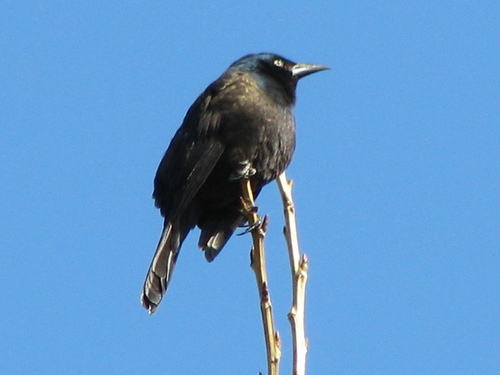
the bird is short and fat, is black colored all over, and has a straight long beak.
this bird has an all black body with a navy blue crested head and long pointy beaka small bird that has a black crown nd face, and dark brown and gold feathers covering the rest of its body.
this bird is nearly all black with a long pointy bill.
yellow and black bodied bird with blue throat and head, and grey and white bill.
this bird has wings that are black and has a blue headthe bird has a white eyering, long outer rectrices, black breast and black back.
this bird has wings that are black and has a bleu crown
this bird is black with blue and has a long, pointy beak.
a small bird, entirely black in color, with light eyes, and a medium sized charcoal colored pointy beak.
Species: Brewer Blackbird